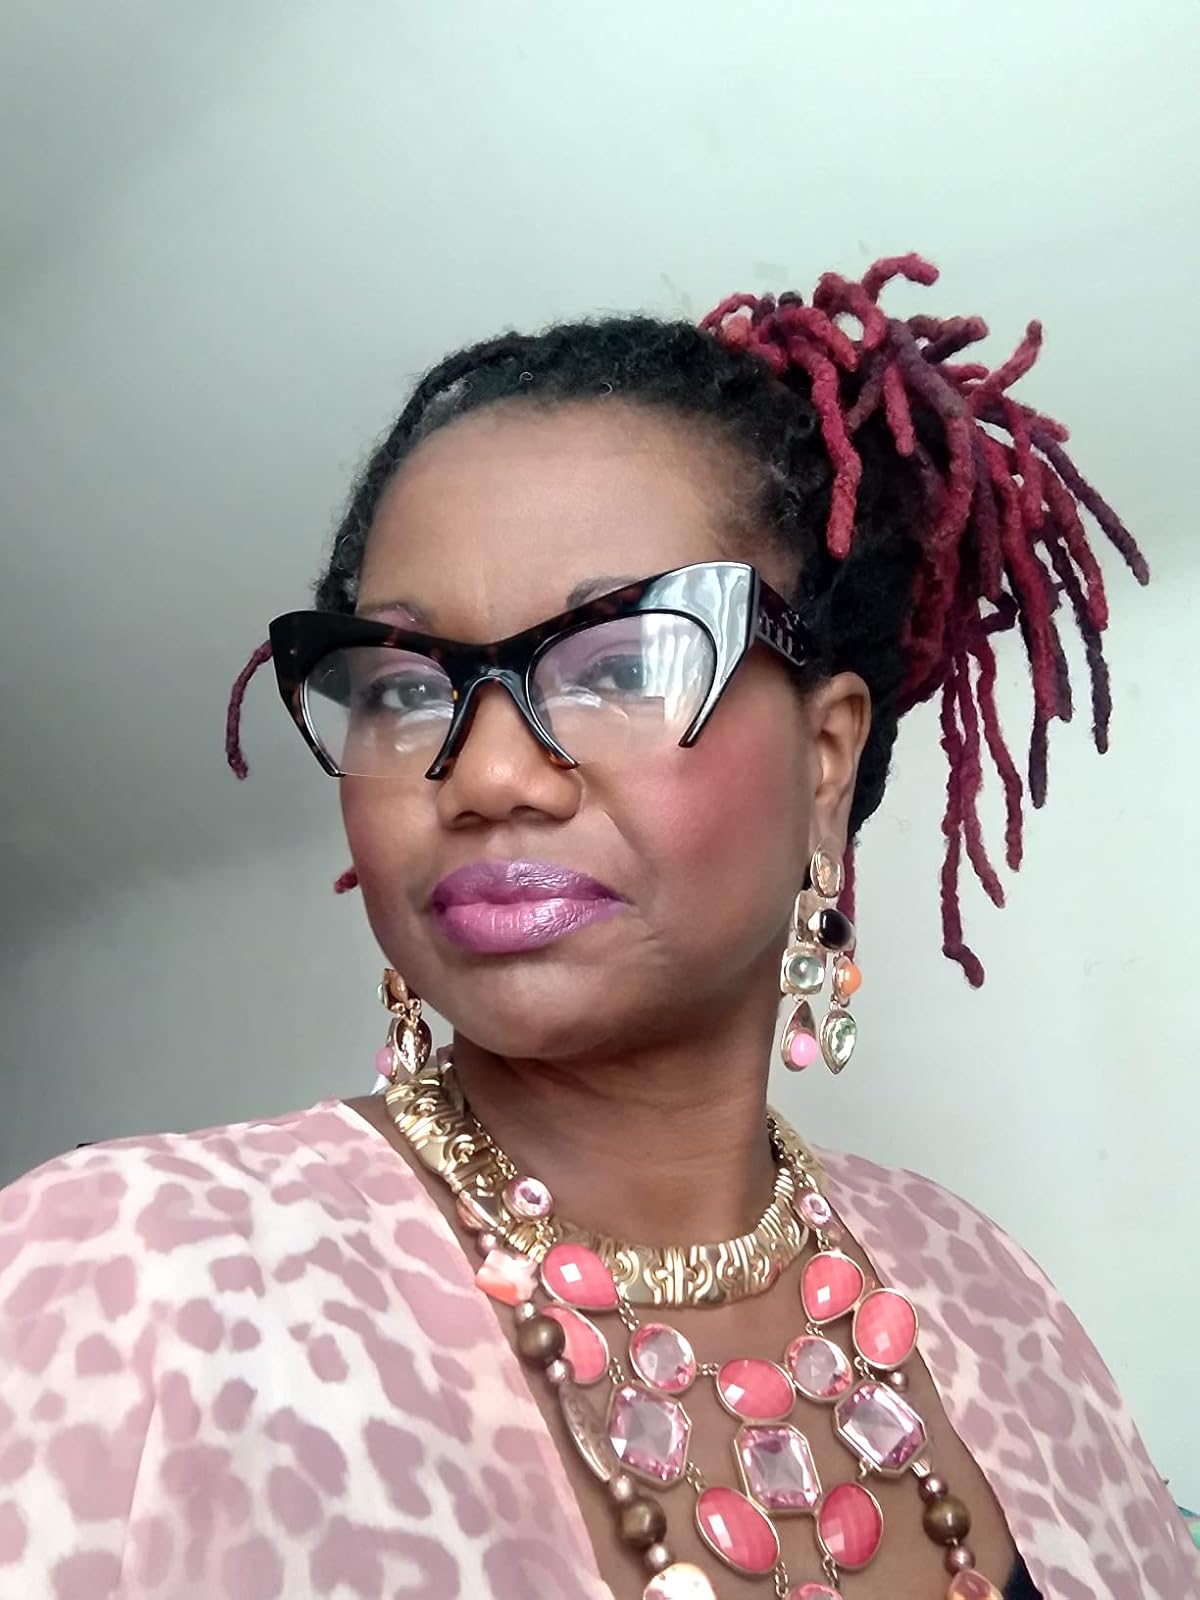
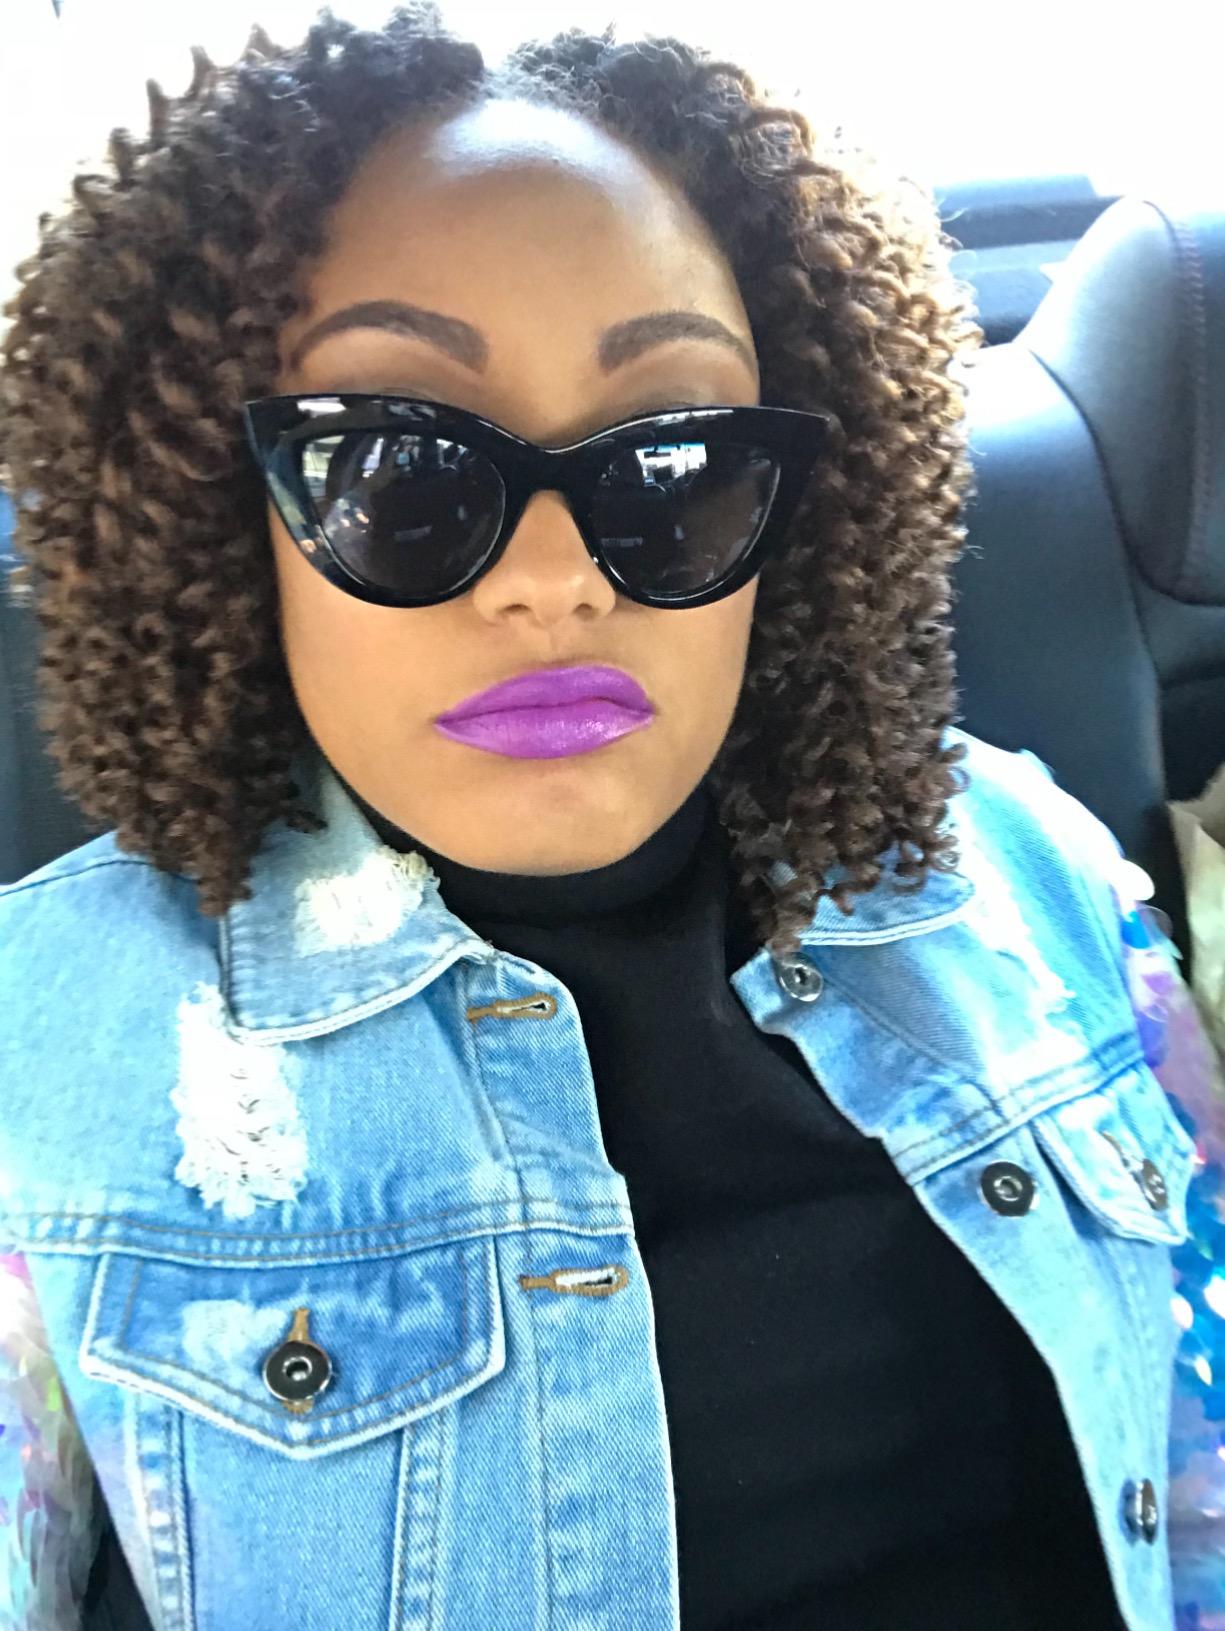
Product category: accessories_sunglasses
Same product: no